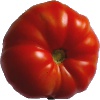
Label: Tomato 3